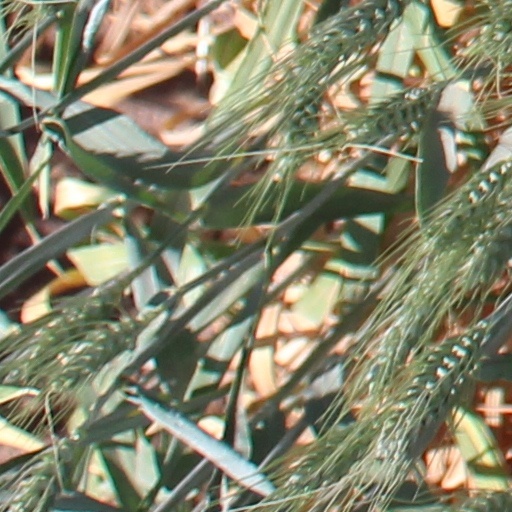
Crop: wheat